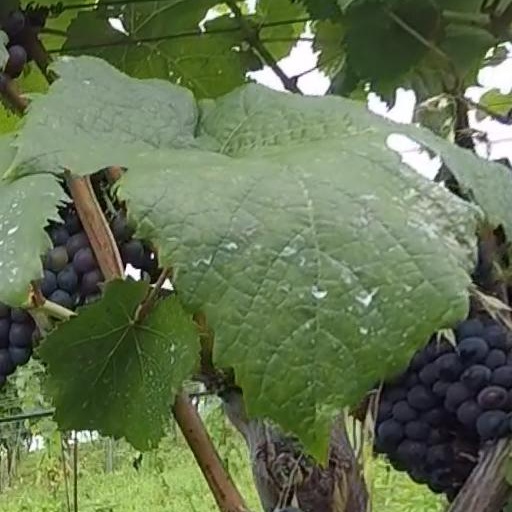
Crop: grape